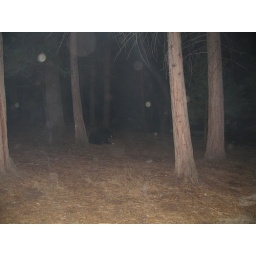
Look carefully...there's black bear in the picture...he's eating our food.